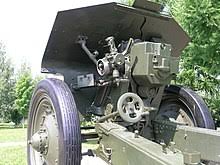
Label: D-30